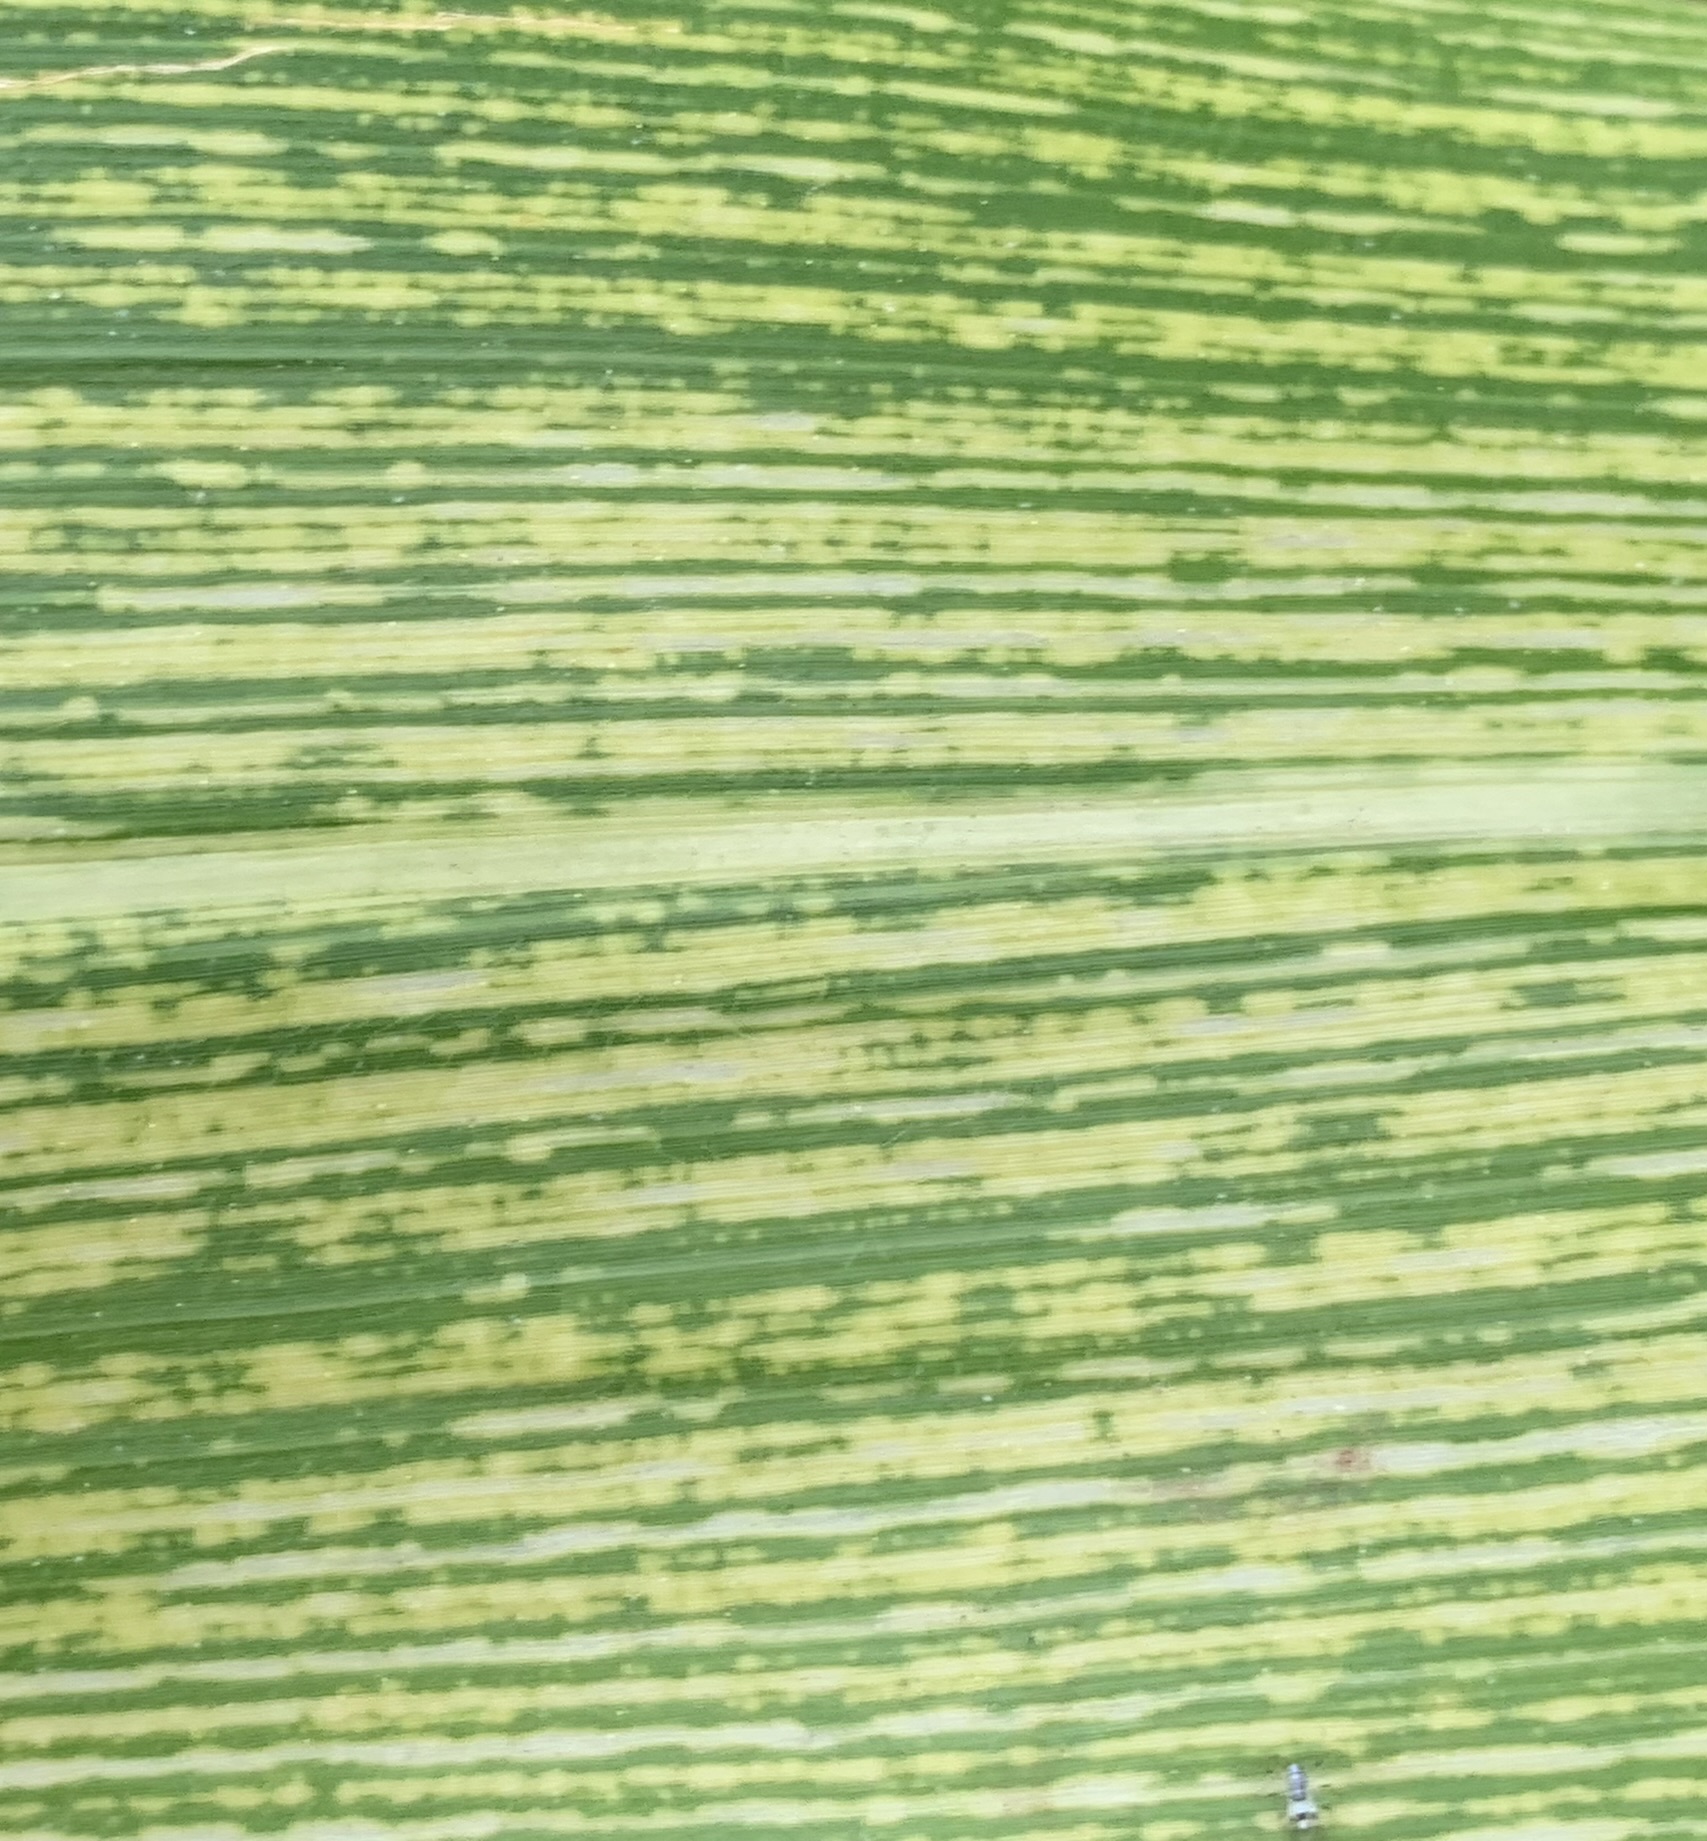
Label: MSV